Heroica Escuela Naval Militar

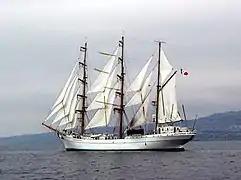
ARM "Cuauhtémoc"

Before graduating, final year cadets take an instructional journey on the ARM "Cuauhtémoc". Since 2008, the school has accepted female cadets of the service branches.